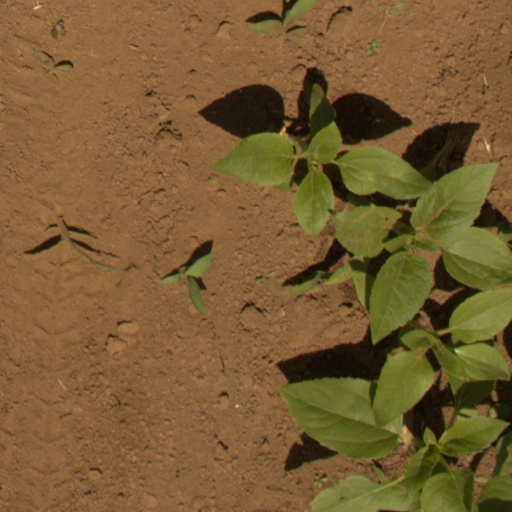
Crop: Jerusalem artichoke